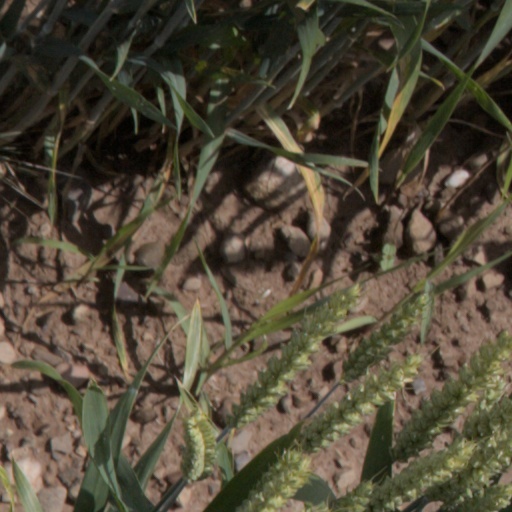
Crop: wheat